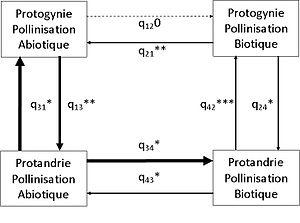
Schéma des transition entre les combinaisons possible entre les 2 type de dichogamie (protandrie et progynie) et les 2 modes de pollinisation (Abiotique et Biotique)
L'hermaphrodisme successif est une forme d'hermaphrodisme correspondant à une acquisition des caractères sexuels mâles et femelles différée dans le temps. Il se retrouve aussi bien chez les animaux que chez les plantes, mais pour ces dernières on préférera le terme dichogamie.